Kenesaw Mountain Landis

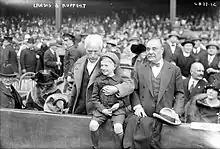
Landis with New York Yankees owner Jacob Ruppert (standing), 1923

Landis took full jurisdiction over the World Series, as a contest between representatives of the two major leagues. Landis was blamed when the umpires called a game on account of darkness with the score tied during the 1922 World Series, even though there was still light. Landis decided that such decisions in future would be made by himself, moved forward the starting time of World Series games in future years, and announced that proceeds from the tied game would be donated to charity. In the 1932 World Series, Landis ordered that tickets for Game One at Yankee Stadium only be sold as part of strips, forcing fans to purchase tickets for all Yankee home games during that Series. Bad weather and the poor economy resulted in a half-filled stadium, and Landis allowed individual game sales for Game Two. During the 1933 World Series, he instituted a rule that only he could throw a player out of a World Series game, a rule which followed the ejection of Washington Senator Heinie Manush by umpire Charley Moran. The following year, with the visiting Cardinals ahead of the Detroit Tigers, 9–0 in Game Seven, he removed Cardinal Joe Medwick from the game for his own safety when Medwick, the left fielder, was pelted with fruit by Tiger fans after Medwick had been involved in a fight with one of the Tigers. Spink notes that Landis would most likely not have done so were the game within reach of the Tigers. In the 1938 World Series, umpire Moran was hit by a wild throw and suffered facial injuries. He was able to continue, but the incident caused Landis to order that World Series games and All-Star Games be played with six umpires.